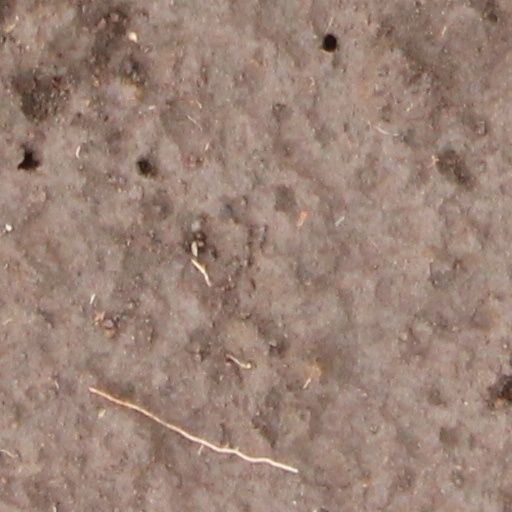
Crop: wheat